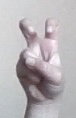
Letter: toot